Colin Fleming

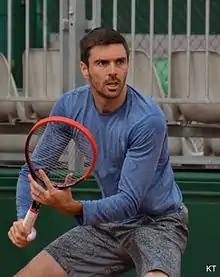
Fleming at 2015 French Open

Colin Fleming (born 13 August 1984) is a British retired professional tennis player who specialised in doubles.